Walking in London

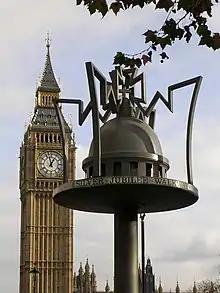
Big Ben with a Silver Jubilee Walkway marker

There have been a number of writers who have written about their experiences of walking the streets of London, including Charles Dickens, in his essay "Night Walks", Henry James, in "London", and Virginia Woolf in "Street Haunting: A London Adventure" (1930).